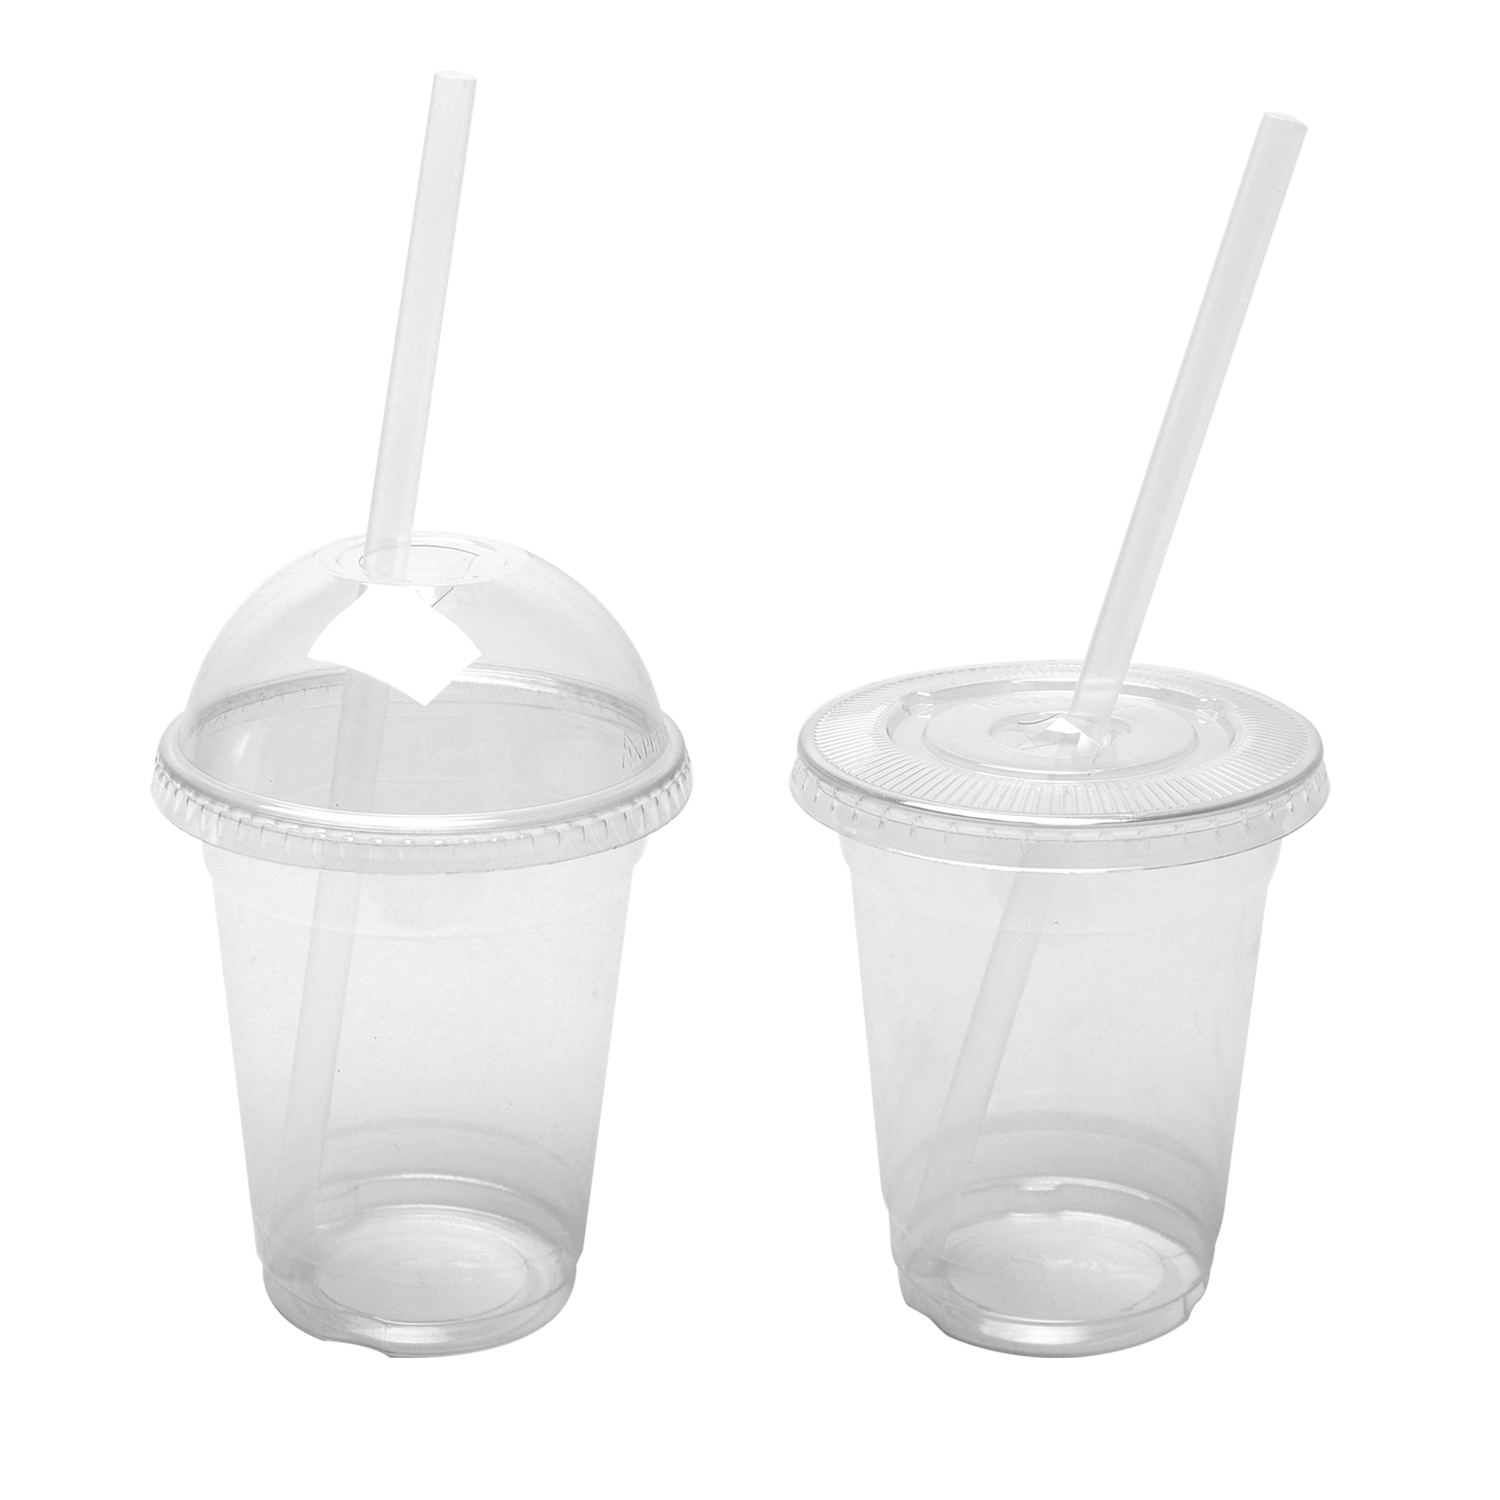
Label: plastic